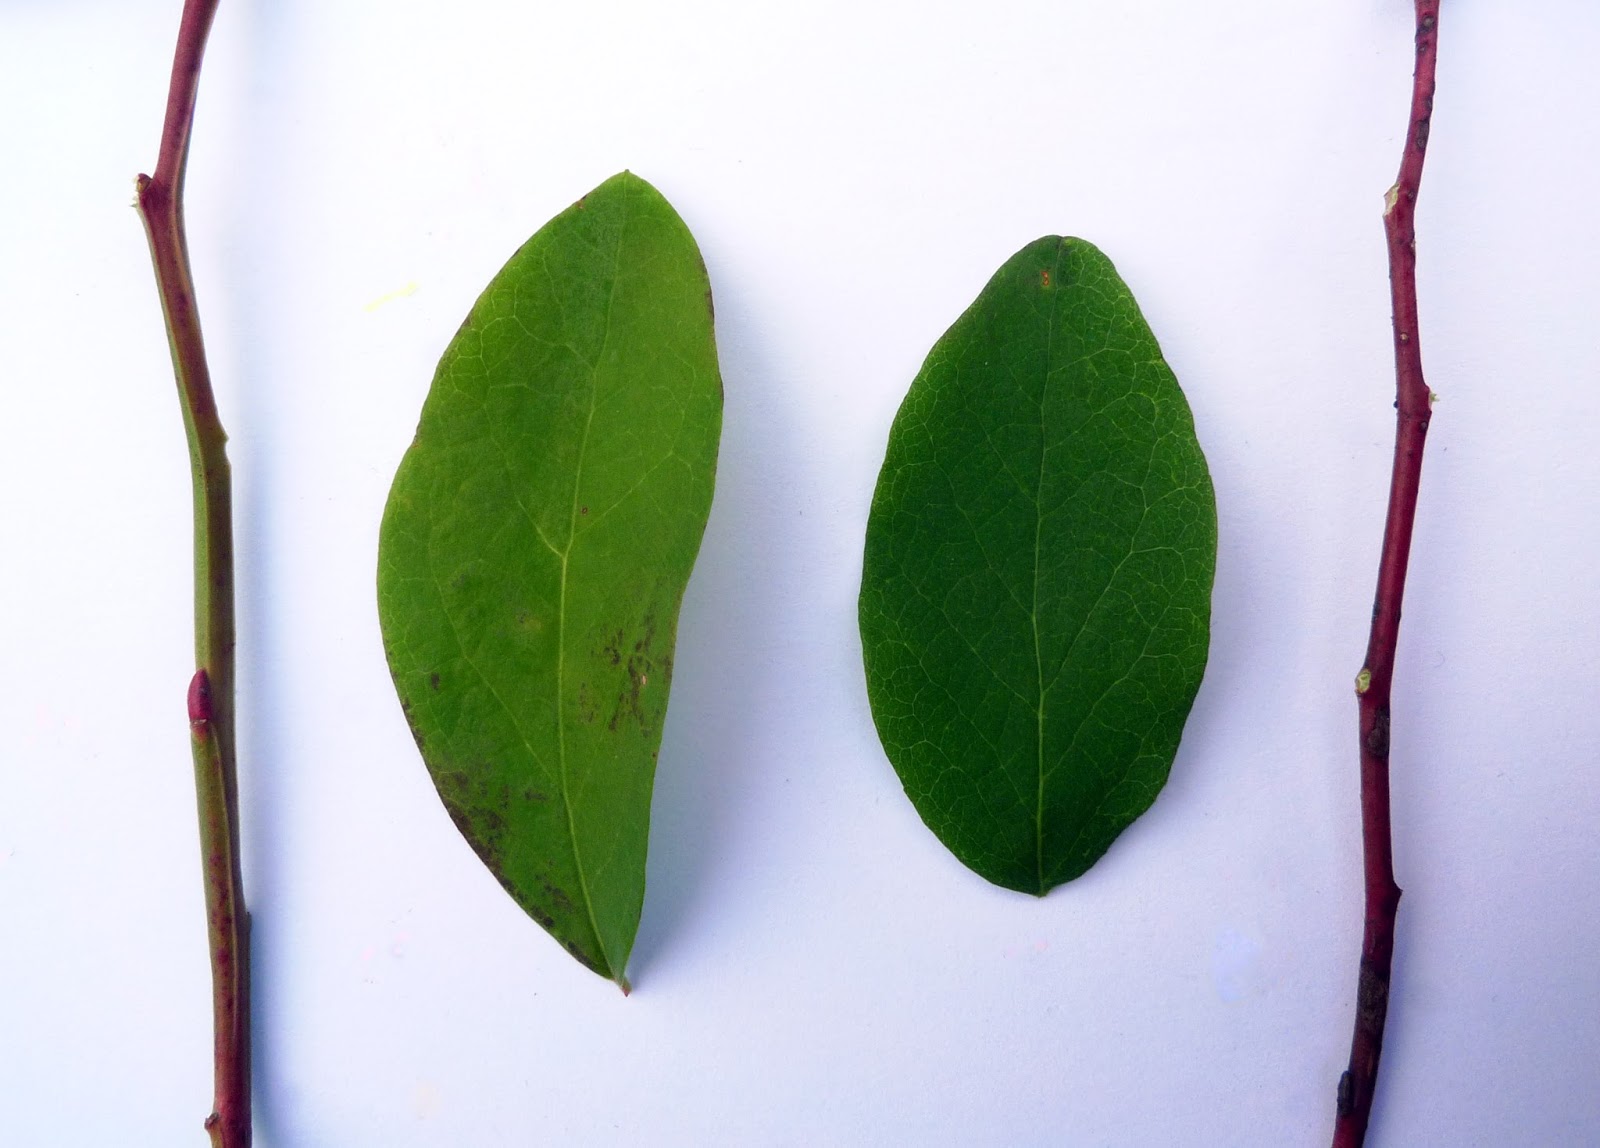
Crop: tomato
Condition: late_blight